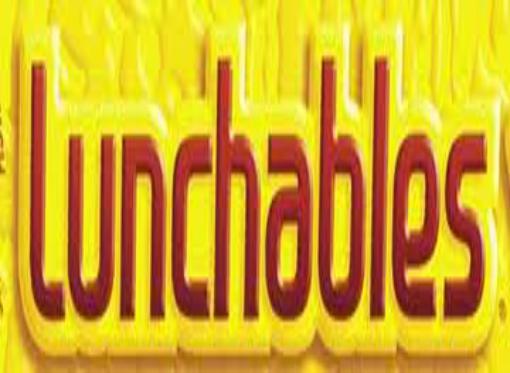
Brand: Lunchables
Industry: Food